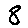
Label: 8